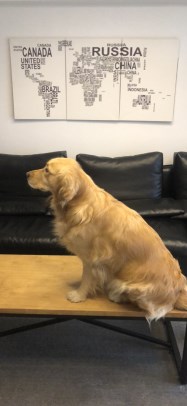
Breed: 5355-n000126-golden_retriever